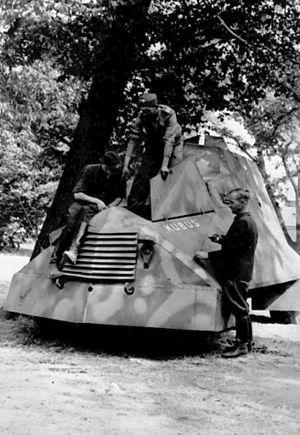
Kubuś est une automitrailleuse polonaise construite en treize jours et utilisée lors de l'Insurrection de Varsovie. En raison de sa destination il peut être considéré comme un véhicule de transport de troupes. Le véhicule a été construit dans un garage de mécanique au coin des rues Tamka et Topiel à Varsovie.